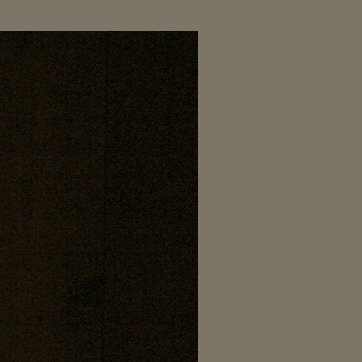
Material: wood